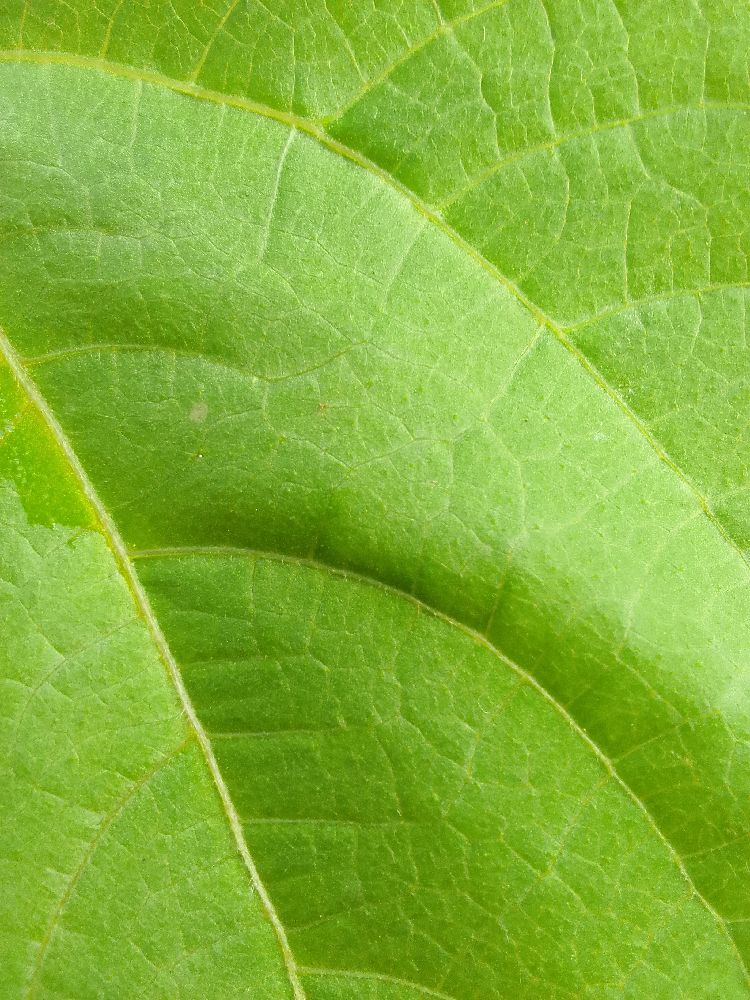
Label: healthy